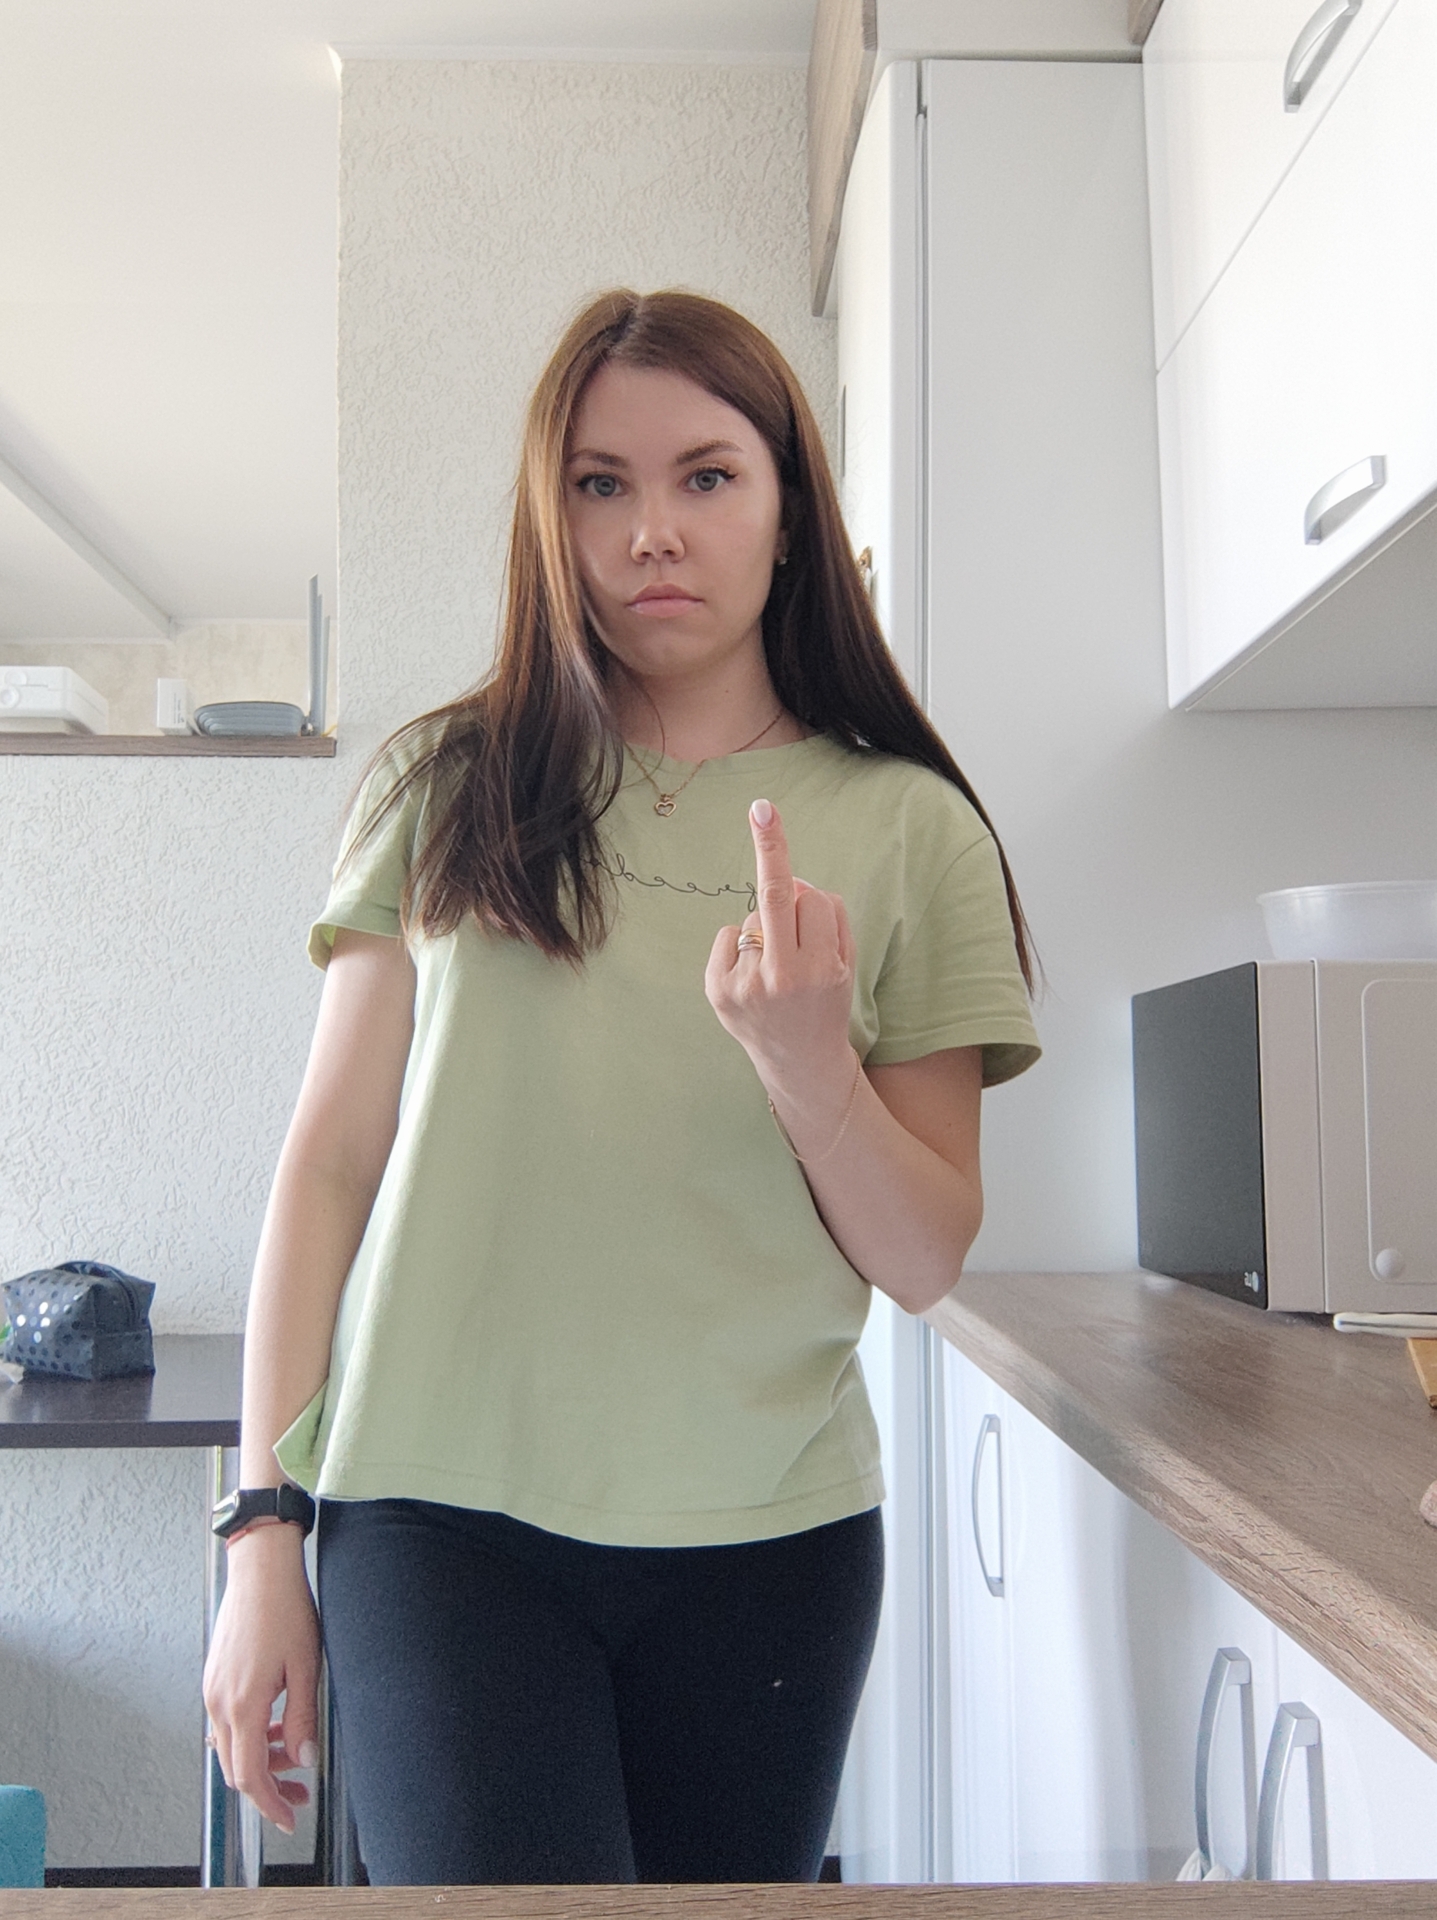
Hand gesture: middle_finger